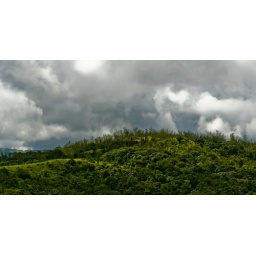
lost in coorg. sitting on a hill with praneet sir.